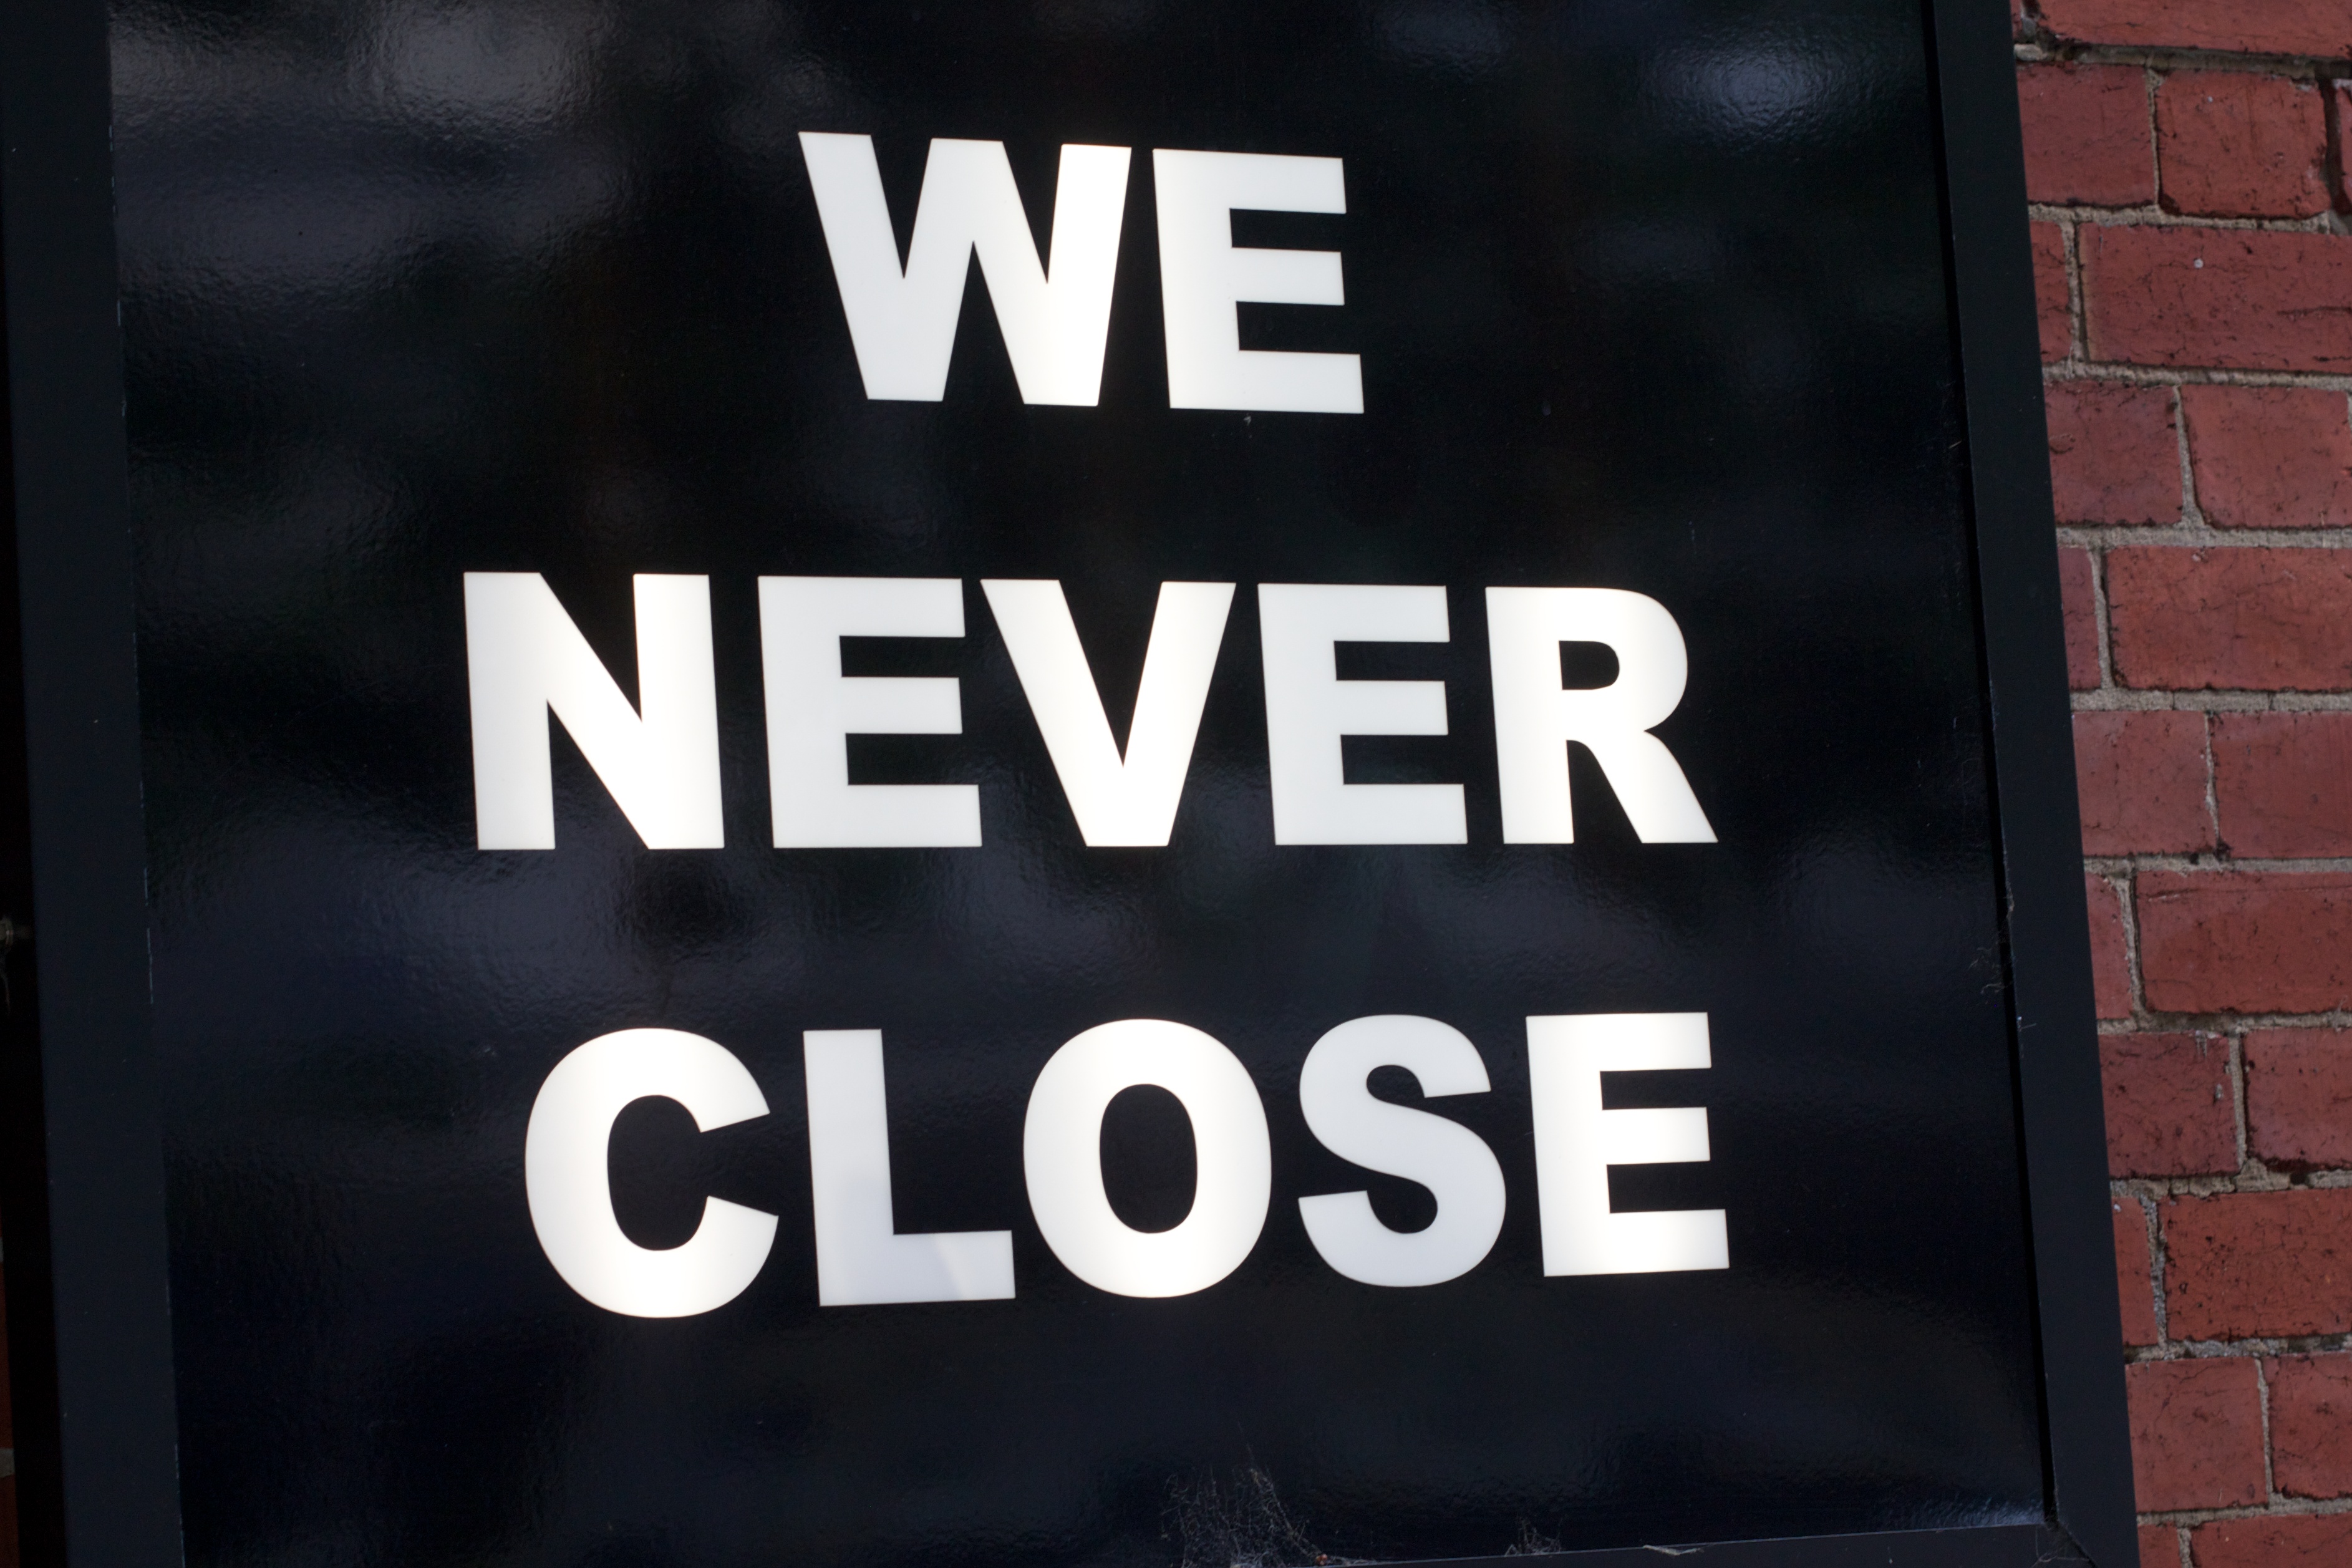
advertising, sign, street sign, signage, brand, font, poster, ds106radio, auodyssey